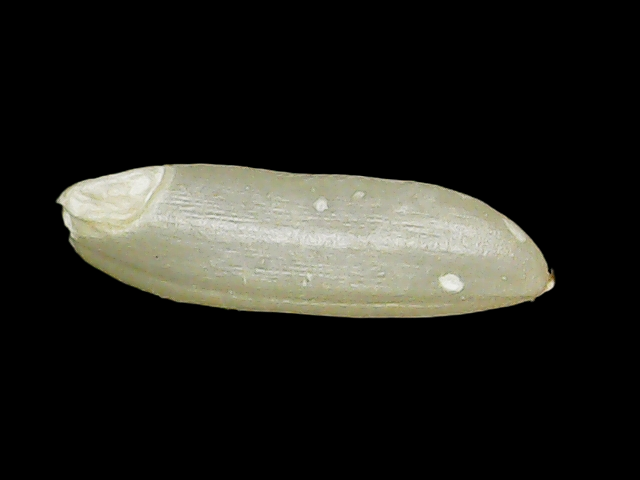
Rice variety: Binadhan26